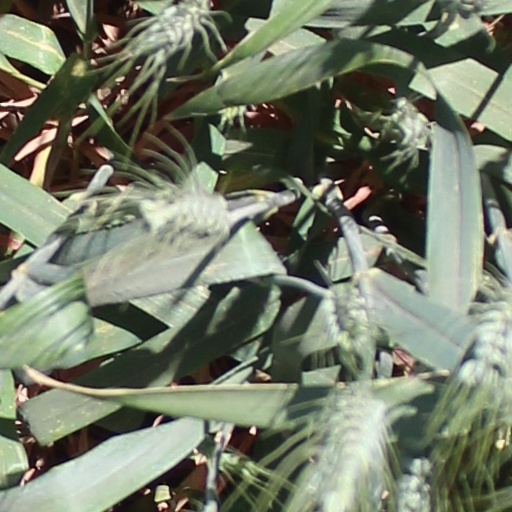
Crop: wheat